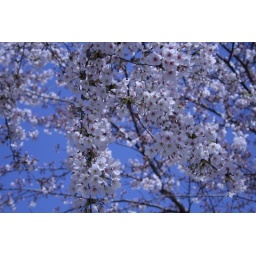
cherry blossoms against a blue sky